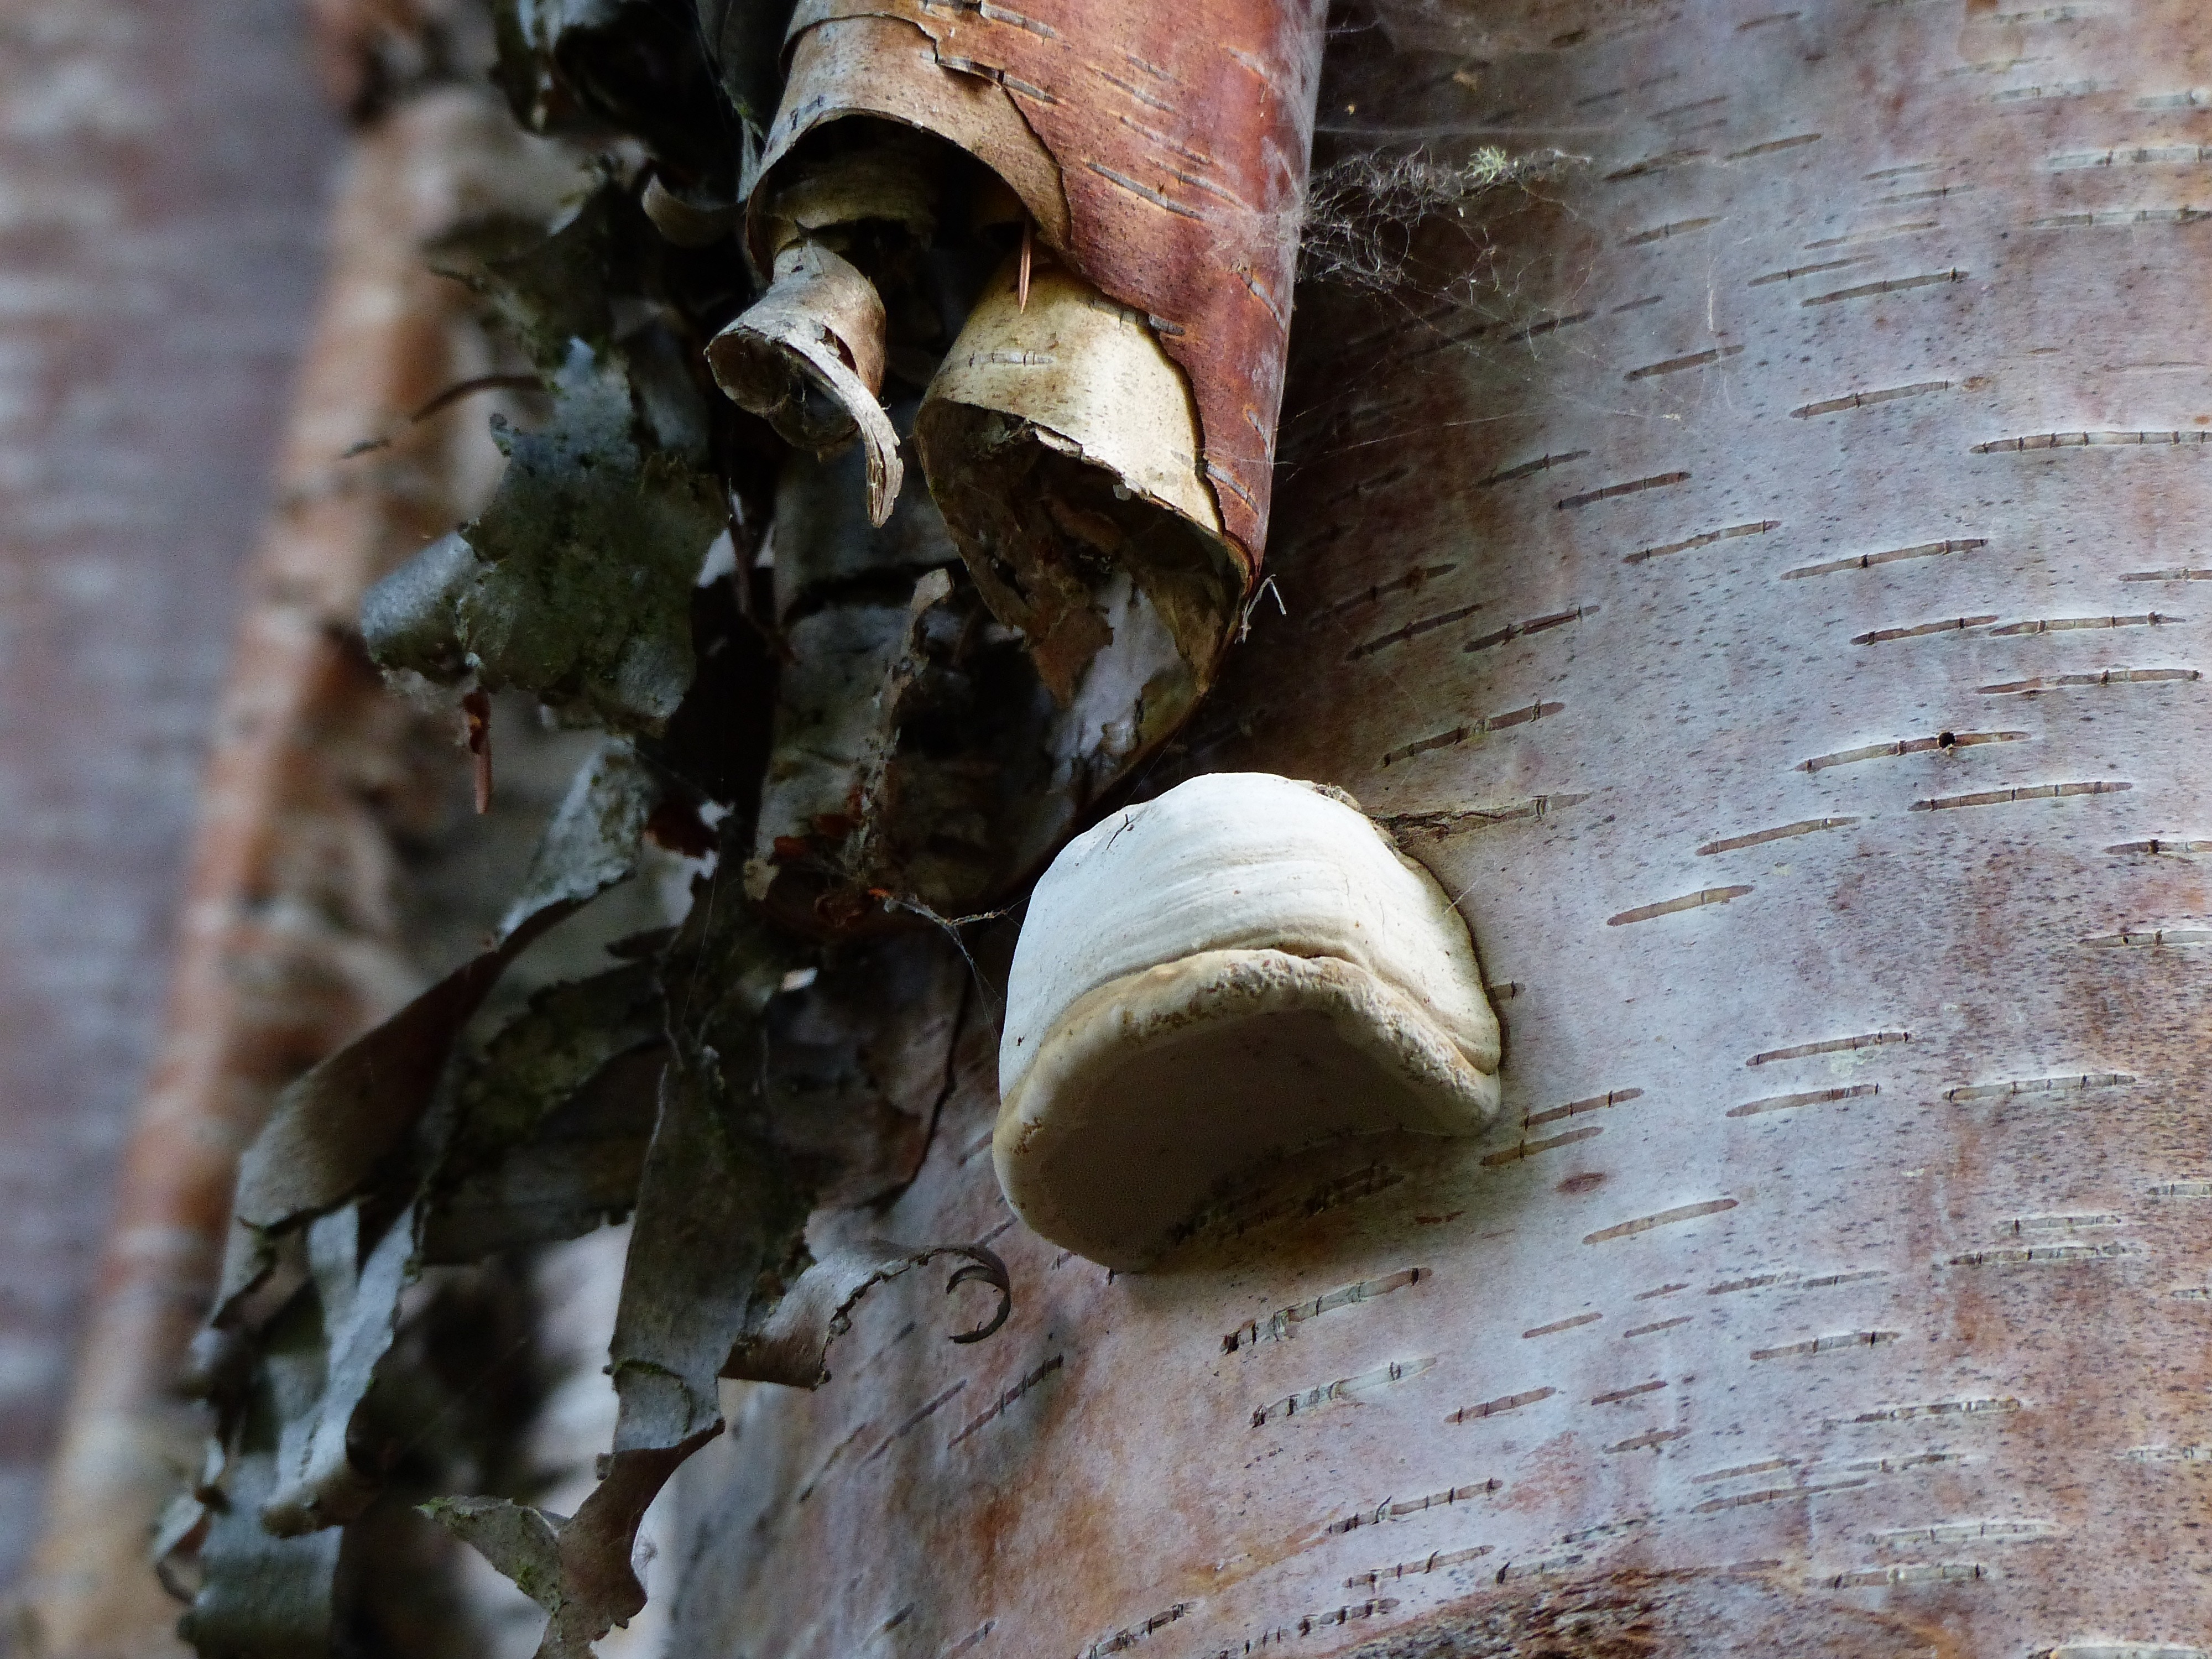
tree, nature, forest, wood, leaf, trunk, macro, autumn, mushroom, close up, fungus, sculpture, art, fungi, carving, tree fungus, macro photography, oyster mushroom, agaricomycetes, xylobionten